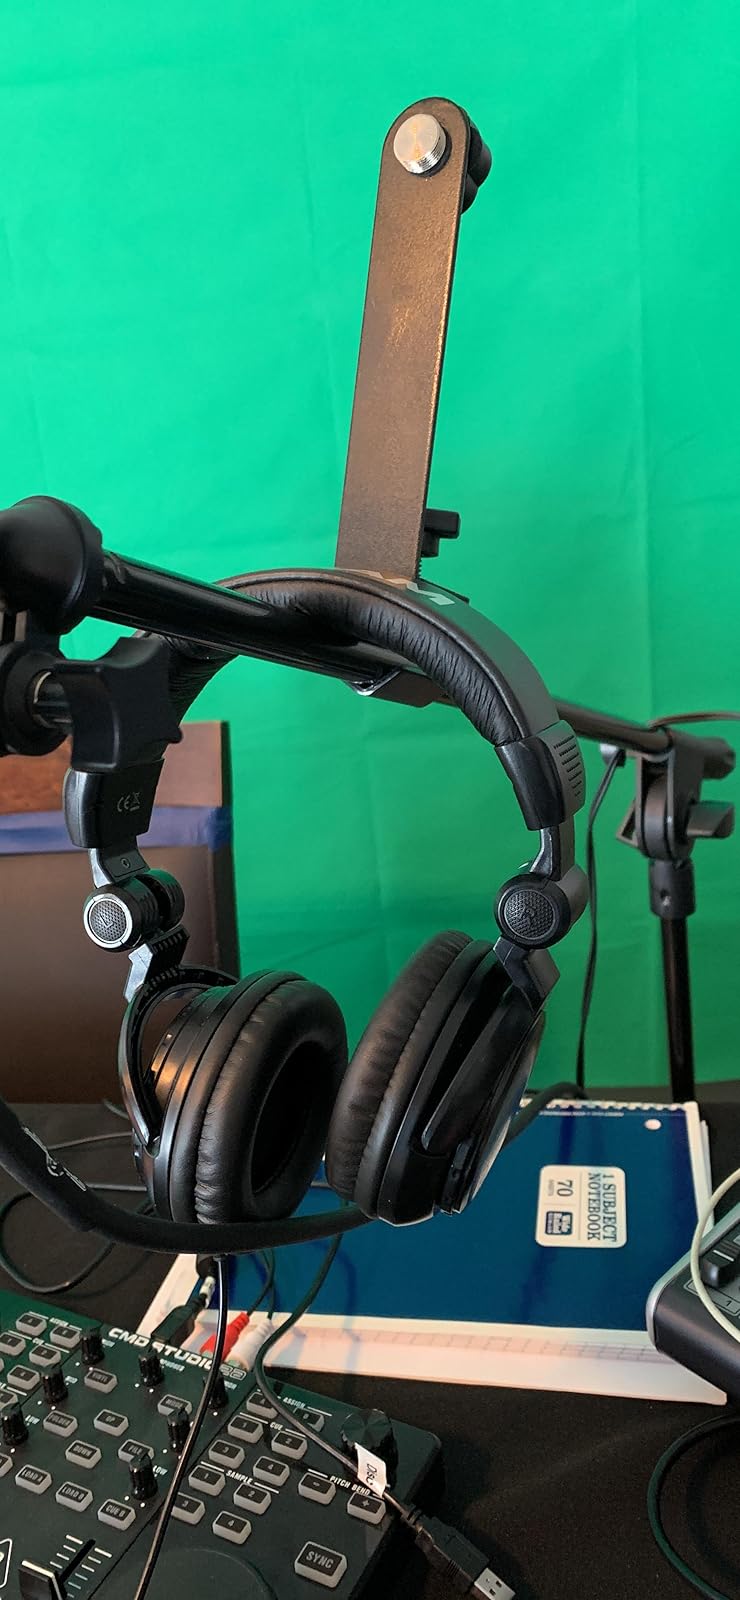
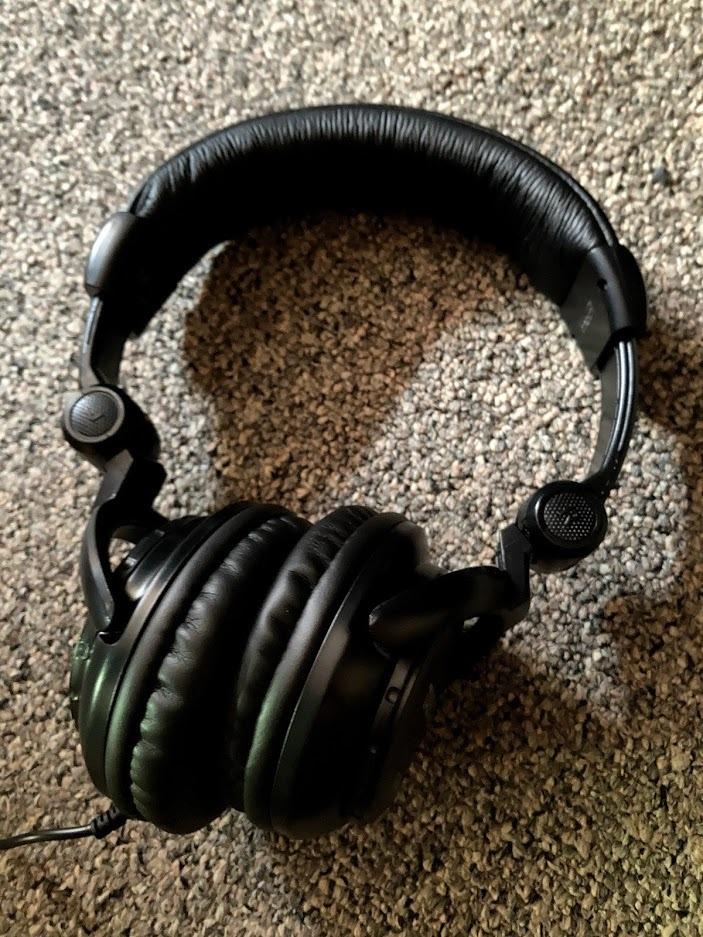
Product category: headphones
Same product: yes